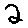
Label: 2